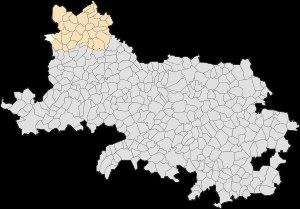
Tilly-Capelle est une commune française située dans le département du Pas-de-Calais en région Hauts-de-France.